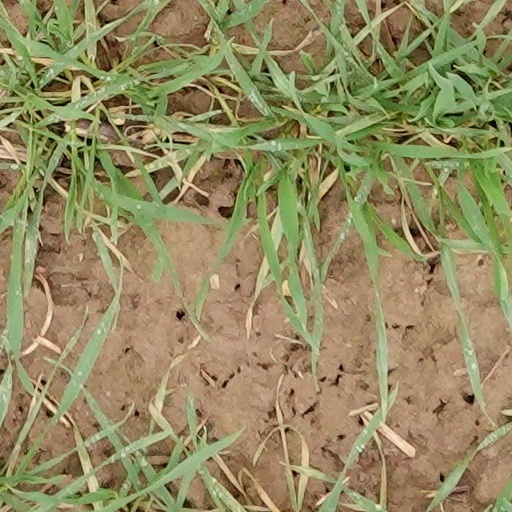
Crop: wheat